Hugh Jackman

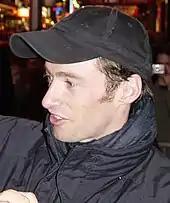
Jackman signing autographs for "The Boy from Oz" outside Broadway in 2003

At , Jackman stands taller than Wolverine, who is said in the original comic book to be . Hence, the filmmakers were frequently forced to shoot Jackman at unusual angles or only from the waist up to make him appear shorter than he actually is, and his co-stars wore platform soles. Jackman was also required to add a great deal of muscle for the role, and in preparing for the fourth film in the series, he bench-pressed over 136 kg (300 lb).